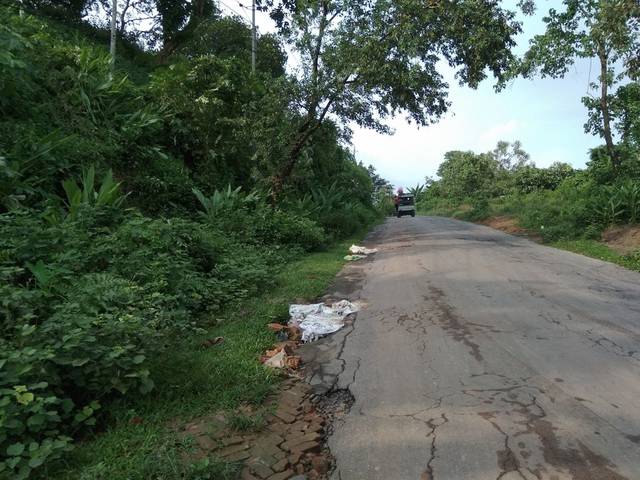
Region: Bangladesh
Coordinates: 23.072, 91.974